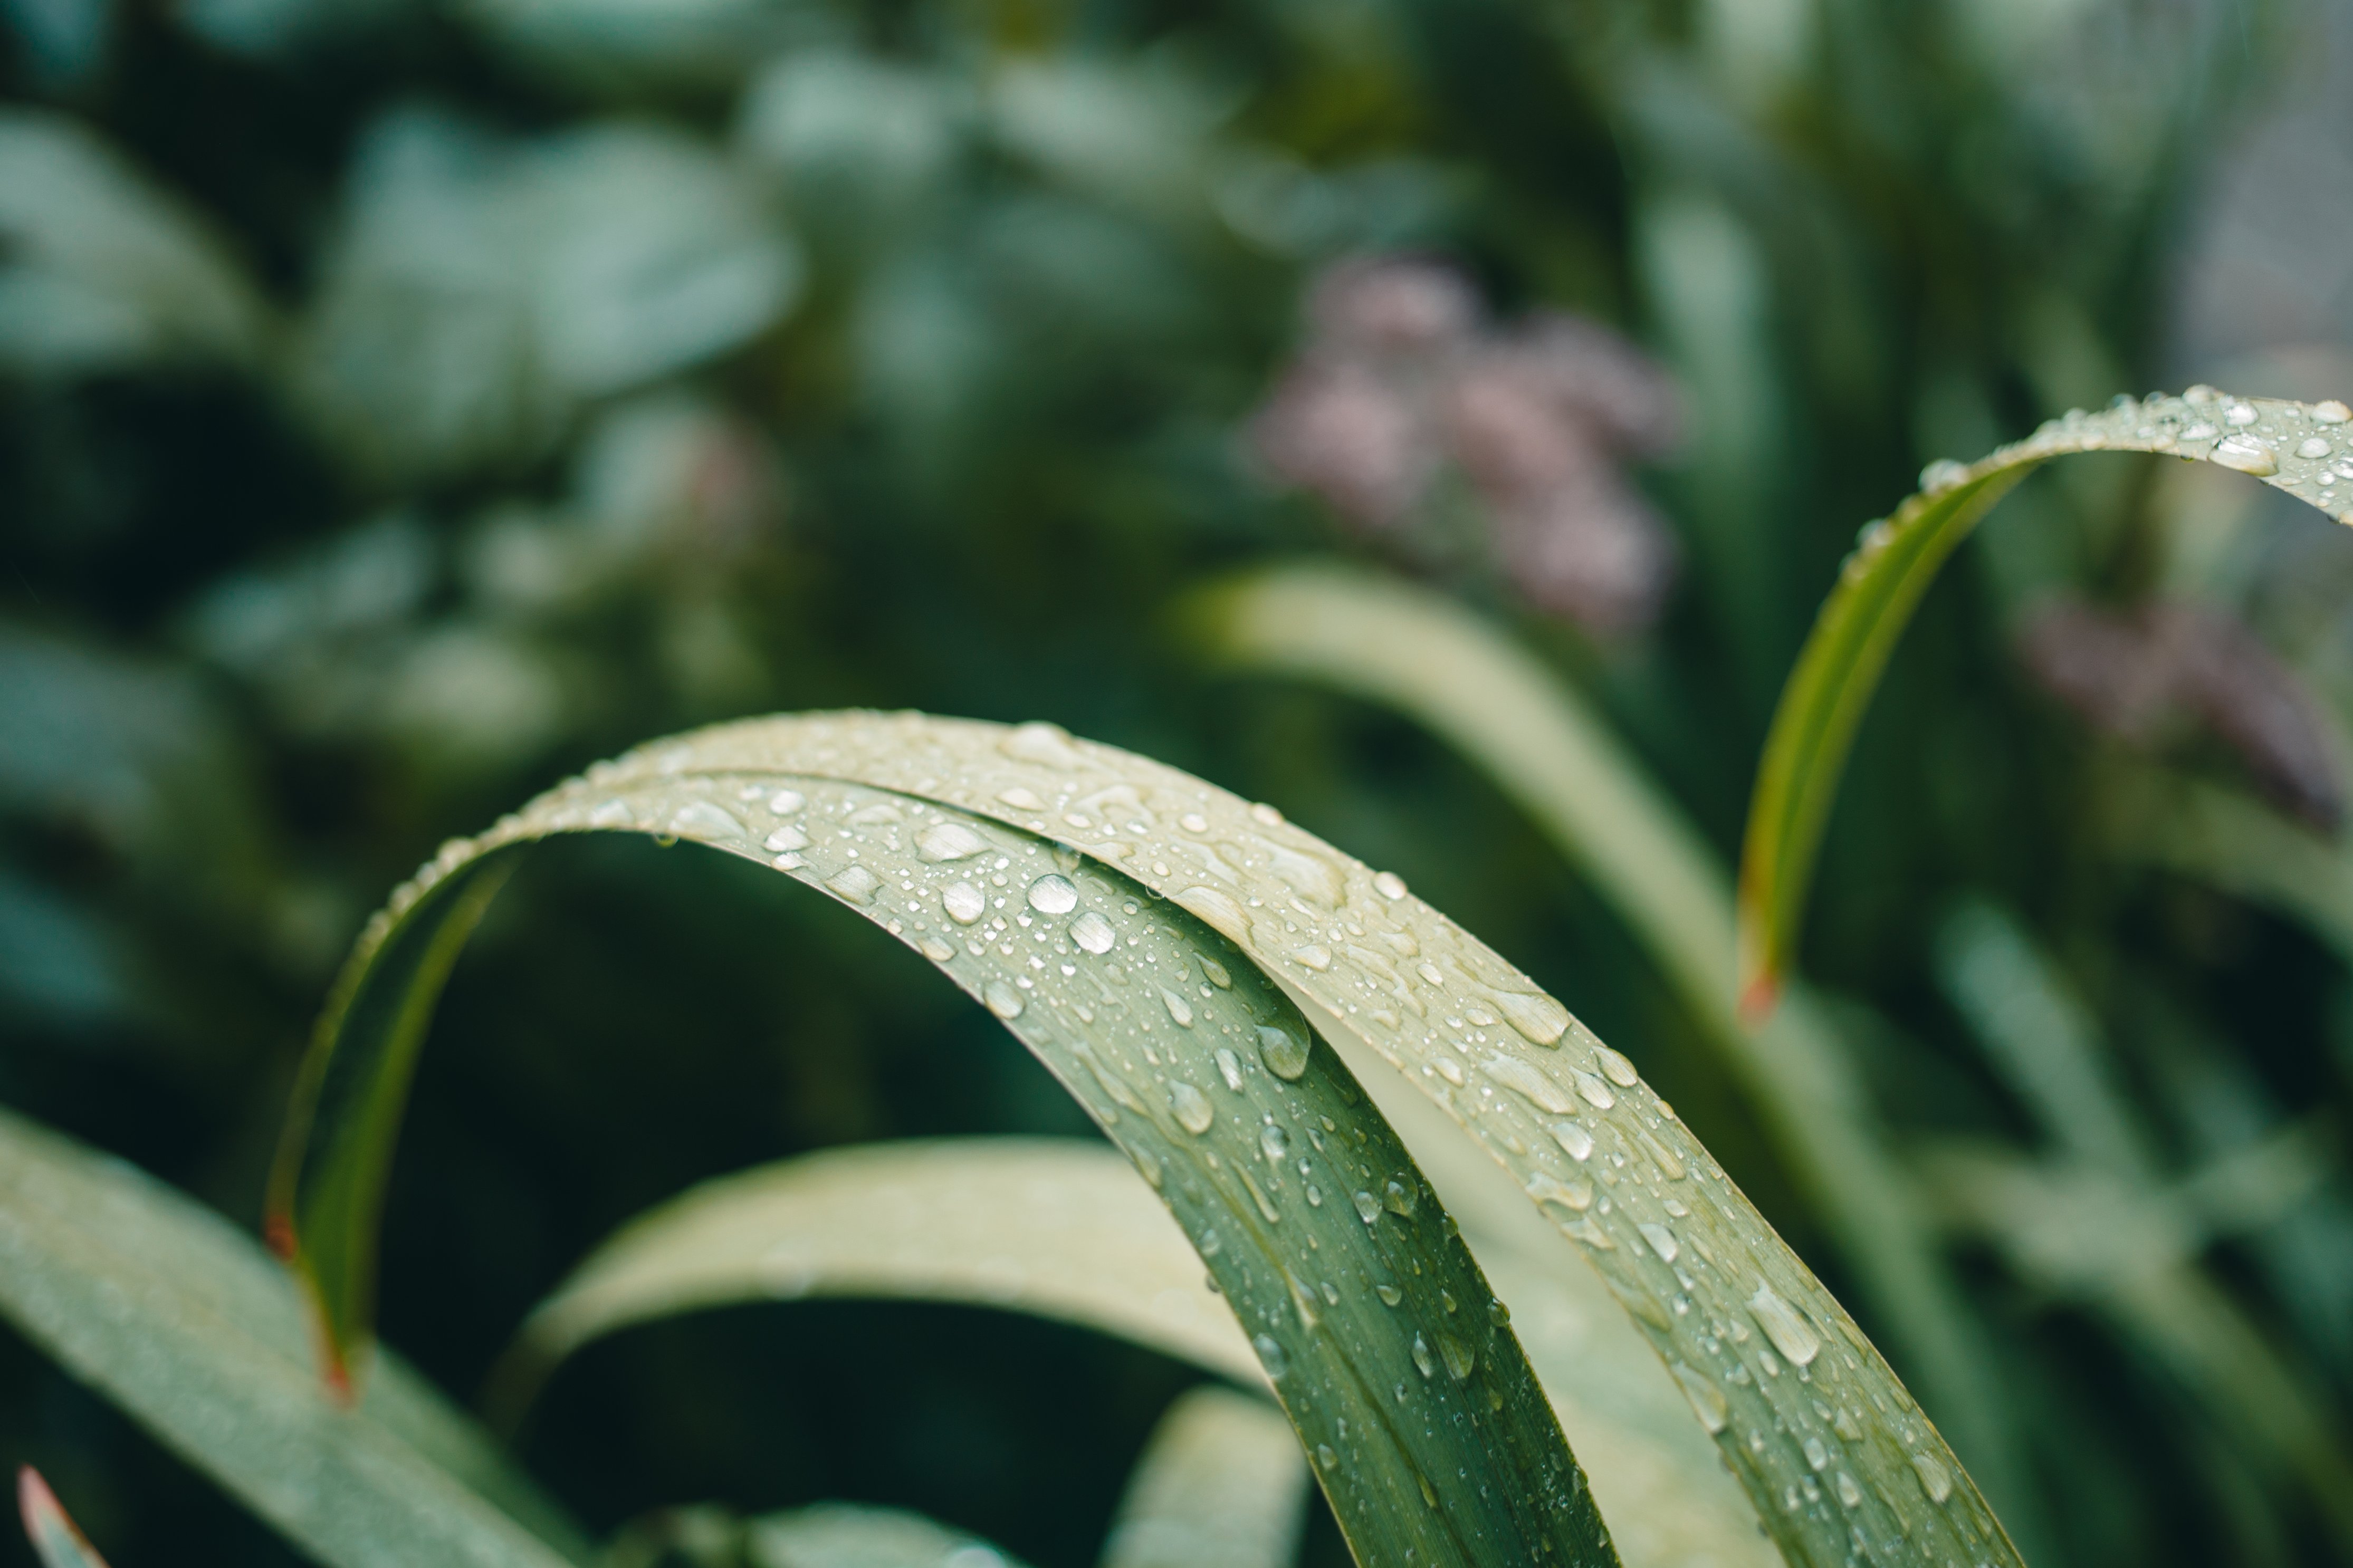
water, green, moisture, grass, leaf, dew, terrestrial plant, close up, plant, botany, grass family, flower, macro photography, plant stem, photography, drop